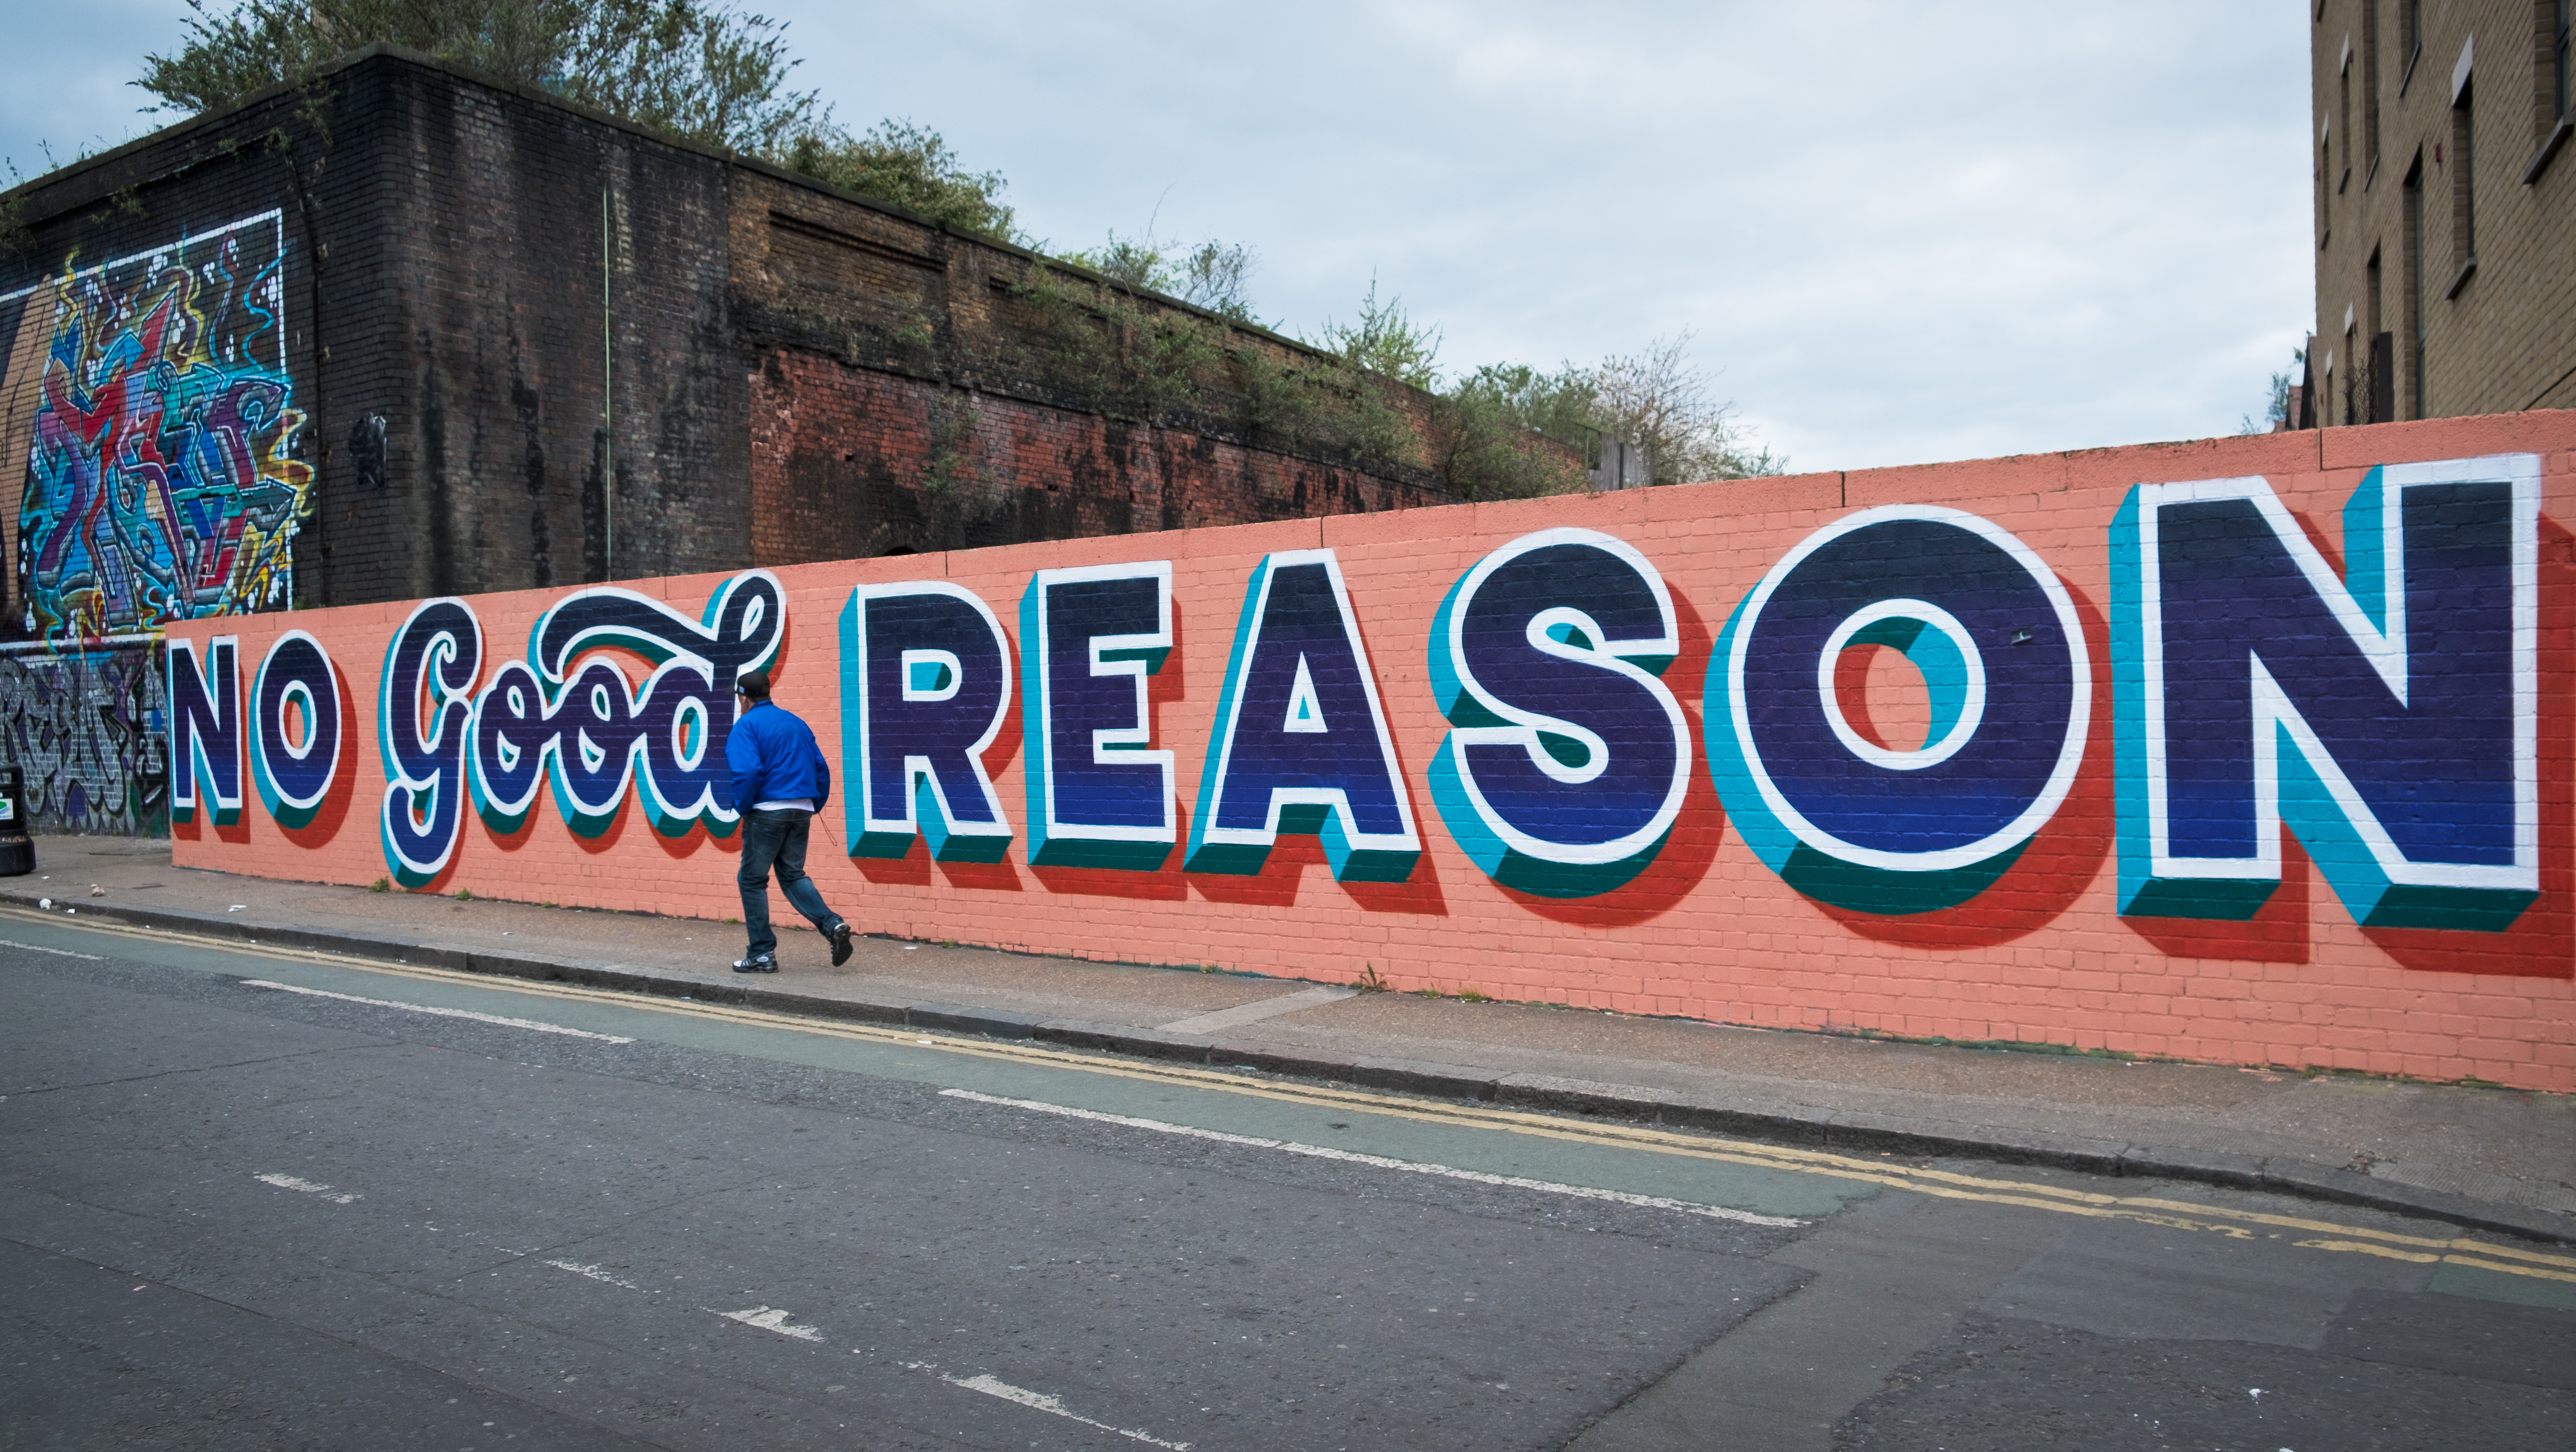
road, street, wall, graffiti, lane, street art, art, infrastructure, mural, urban area, no good reason